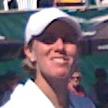
Age: 31